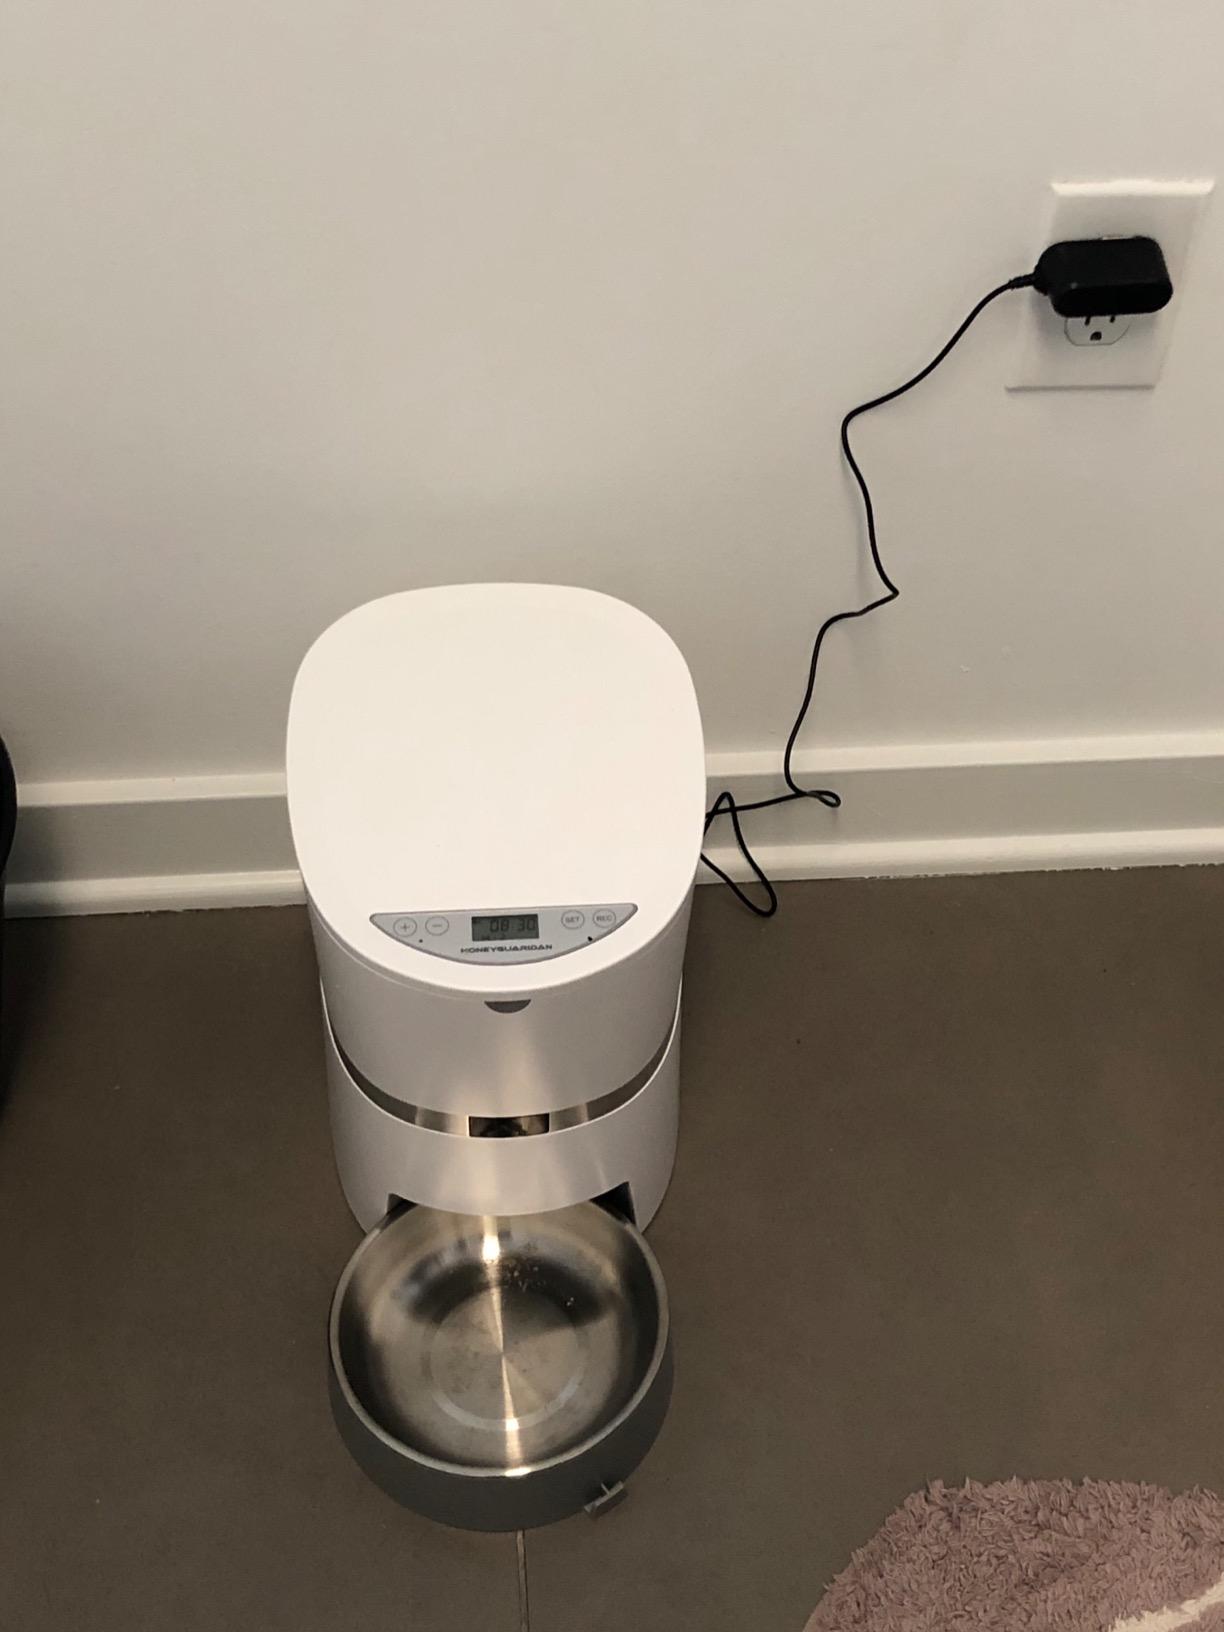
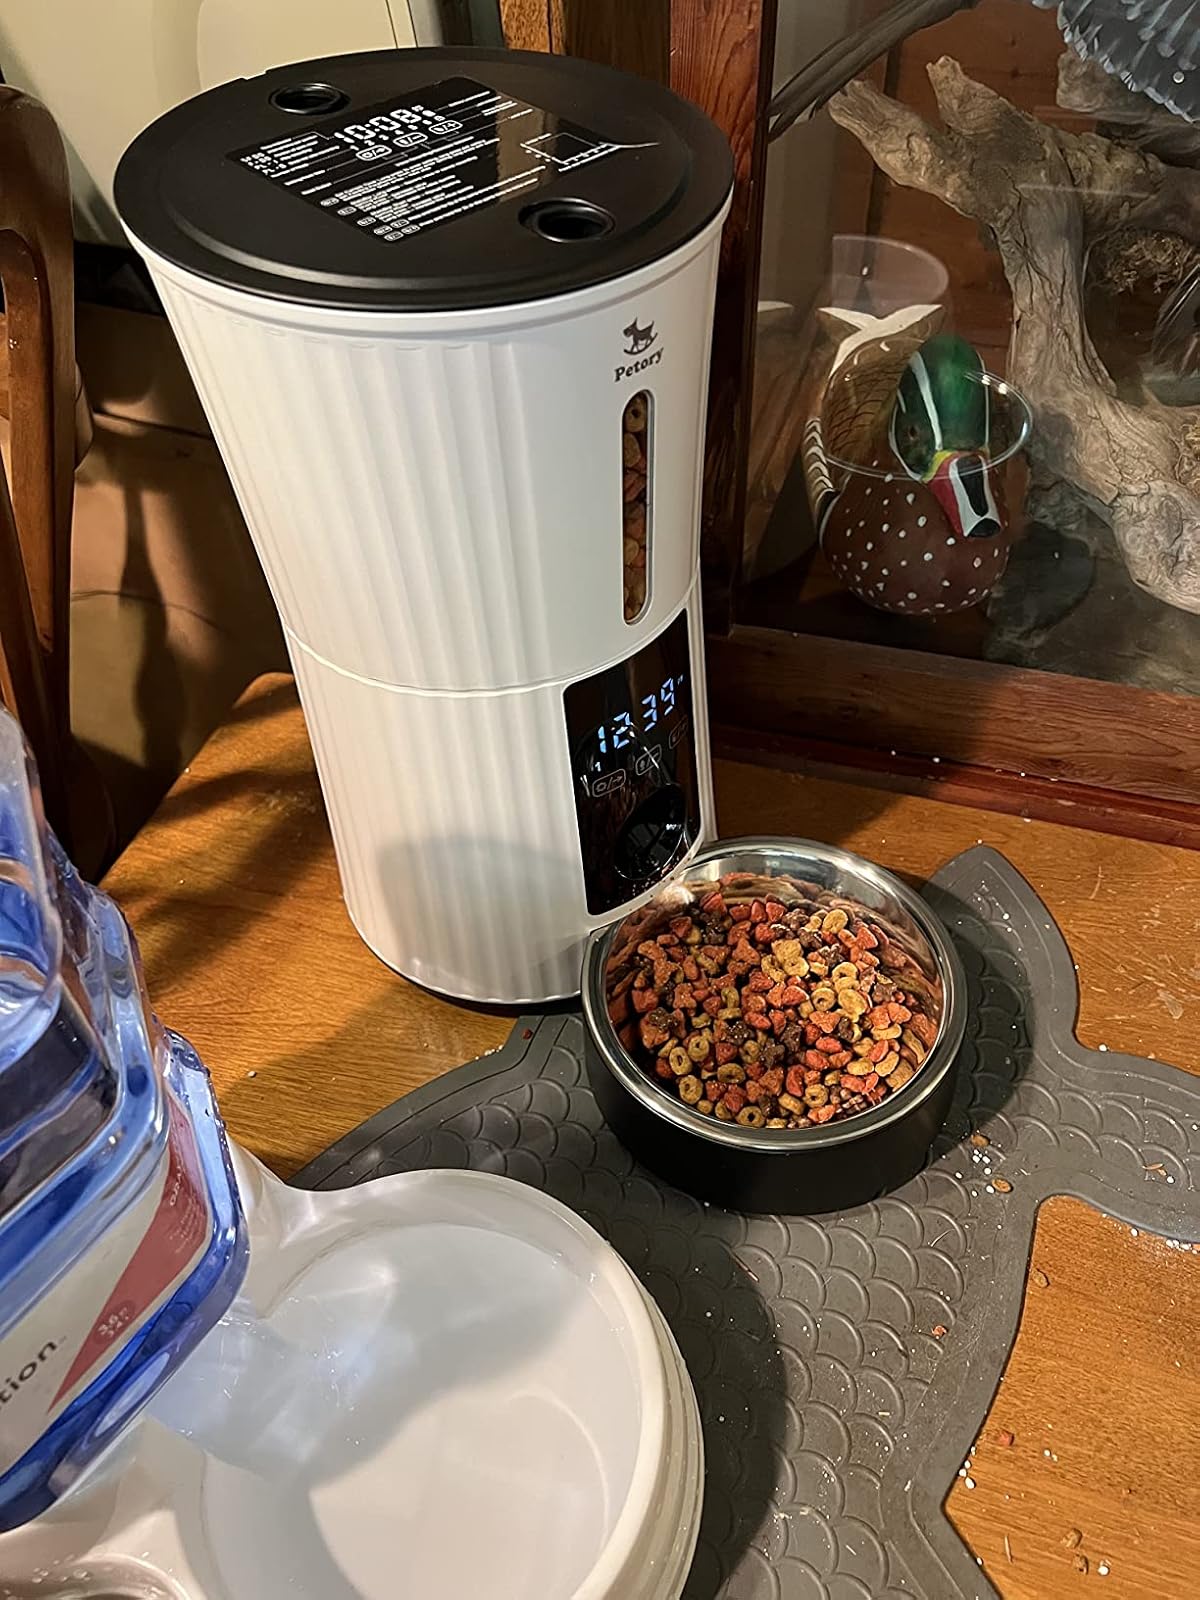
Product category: items_feeder
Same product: no